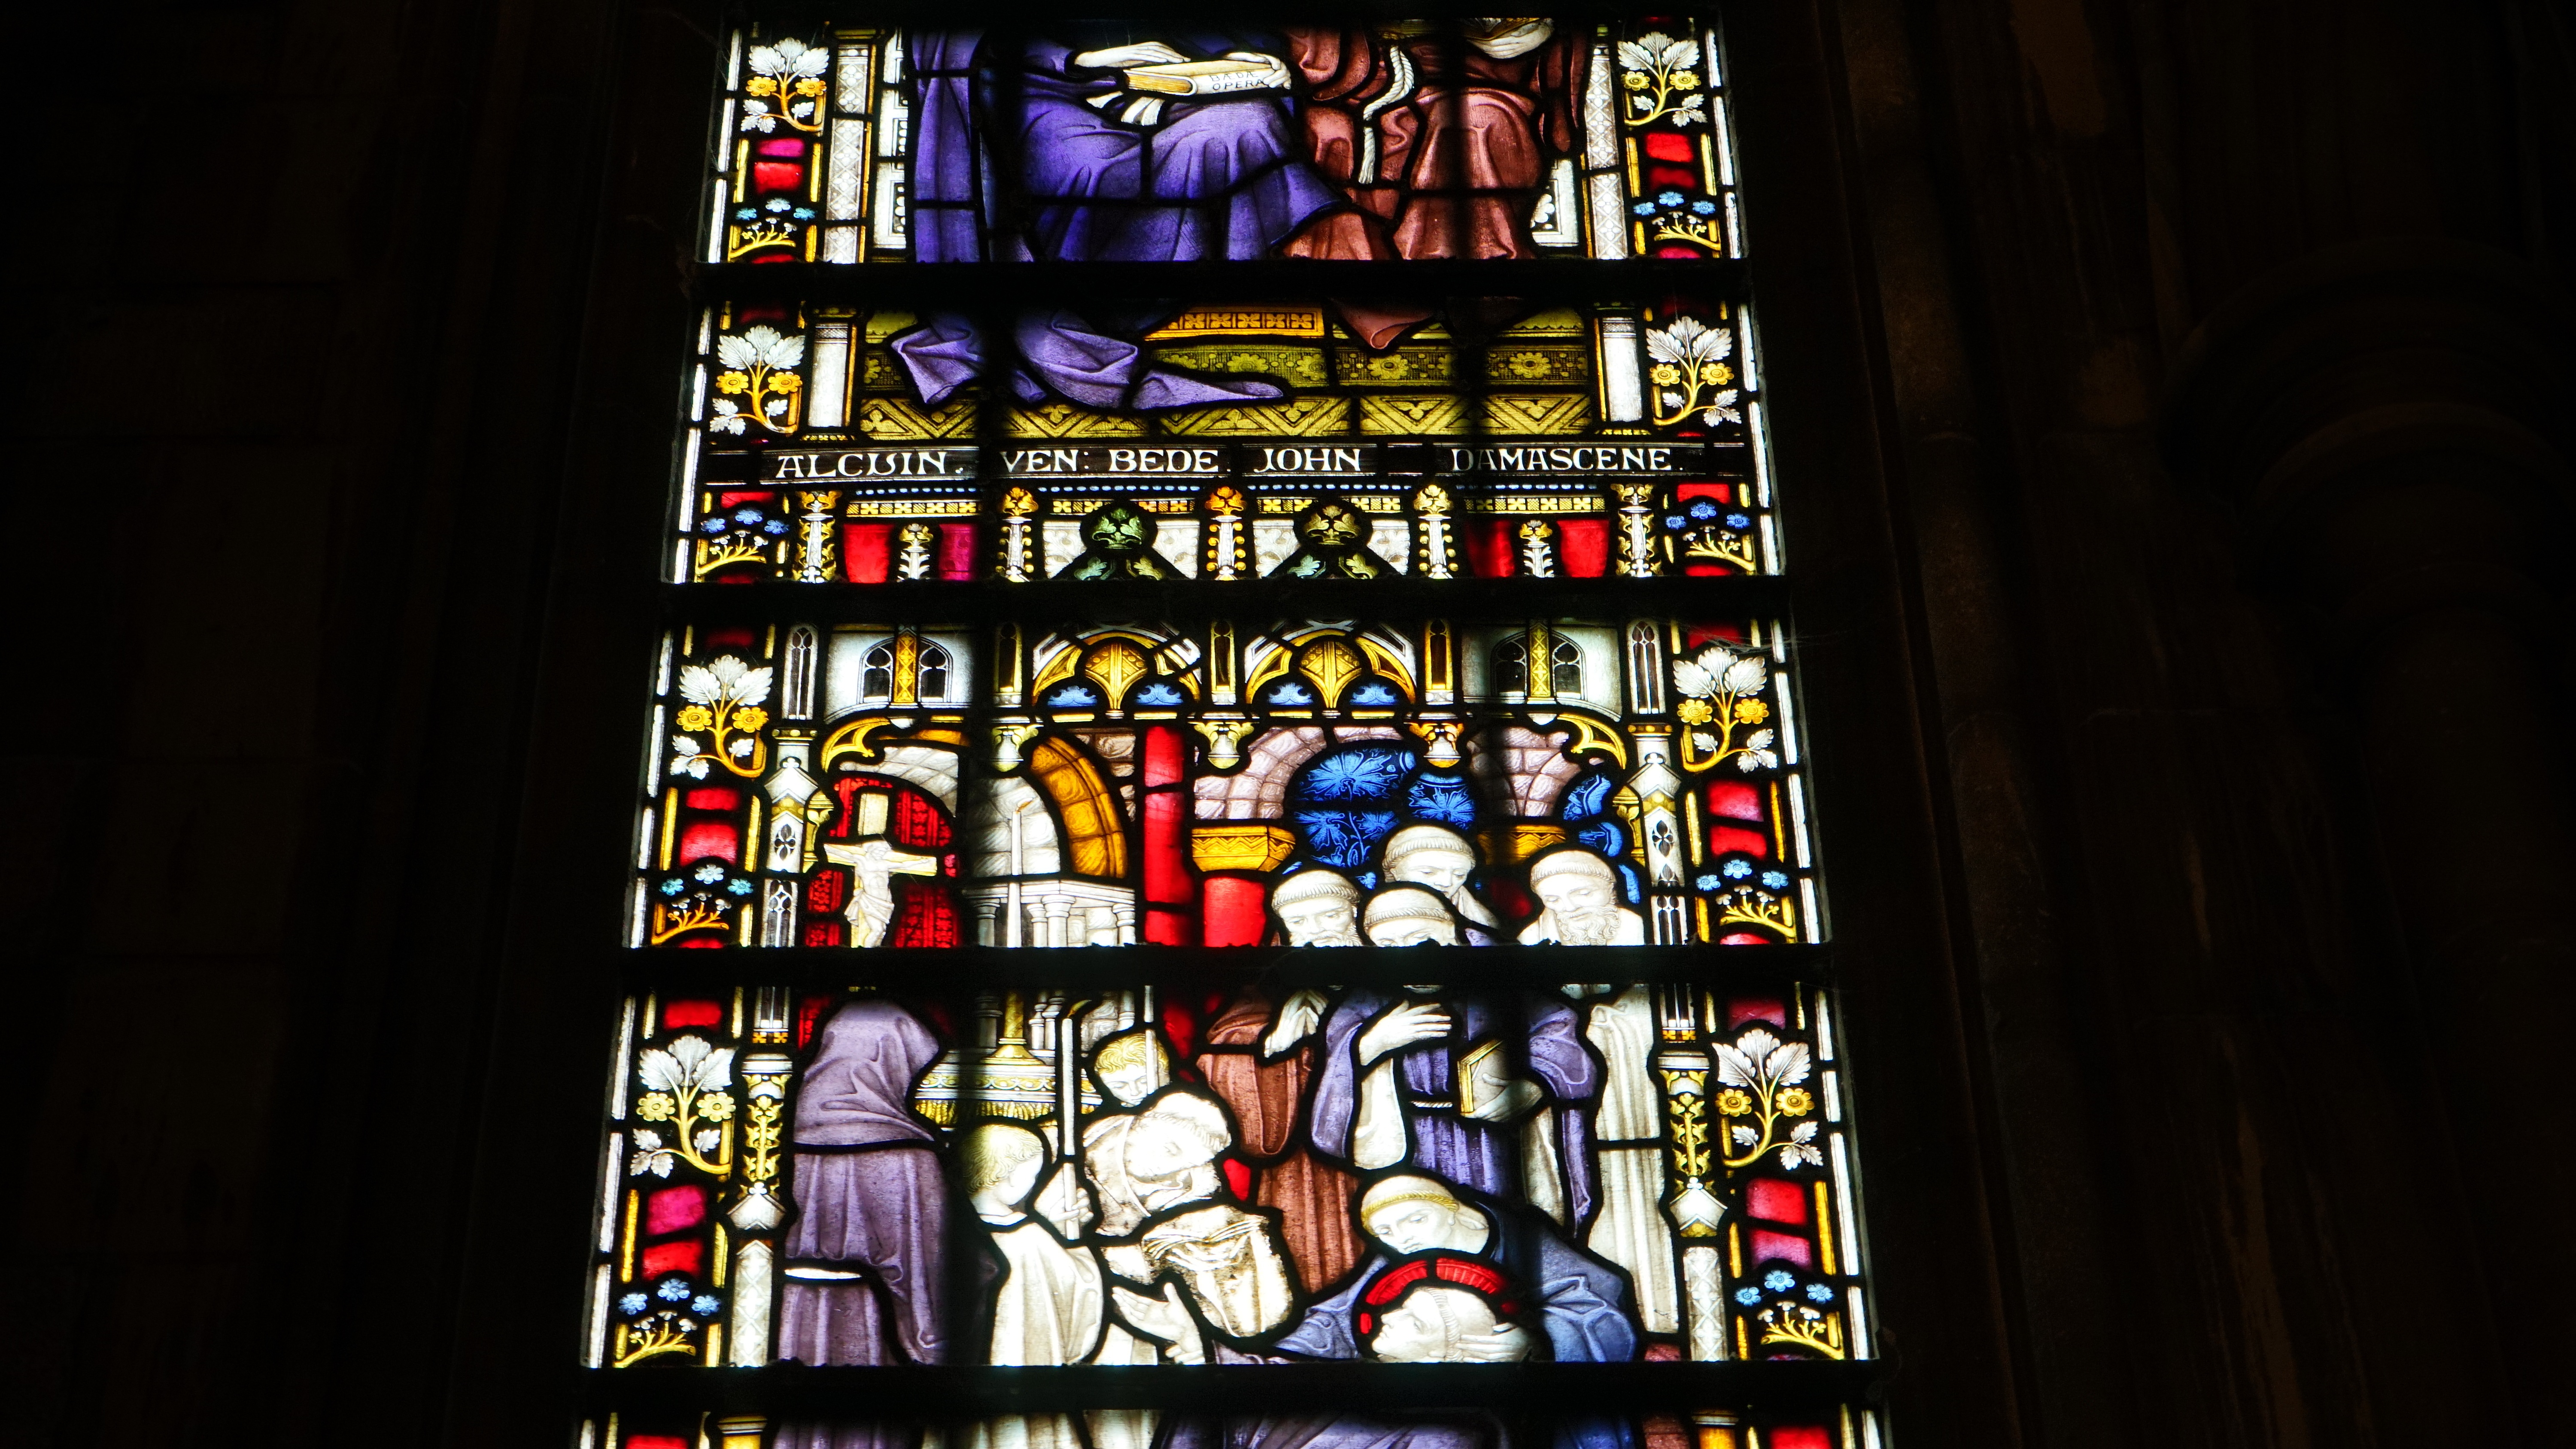
ancient, architecture, building, cathedral, catholic, christian, christianity, church, church building, city, cross, culture, famous, historic, historical, landmark, medieval, old, religion, religious, stone, structure, tower, town